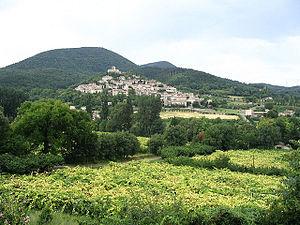
Le comté-de-grignan est un vin élaboré dans le sud de la Drôme, il fut connu de 1968 jusqu'à 2009, sous le nom de vin de pays du comté de Grignan. Sa zone de production correspond approximativement à la région historique du Tricastin, plus souvent dénommée de nos jours Drôme provençale. Ce vin est protégé par une IGP de zone, incluse dans l'indication géographique protégée régionale Méditerranée. Cette région de production, célèbre pour ses truffes noires, est historiquement l'un des plus anciens terroirs viti-vinicoles de France comme le prouvent l'oppidum Saint-Marcel et ses poteries pseudo-ioniennes, la villa gallo-romaine du Mollard, la plus importante unité viti-vinicole de l'antiquité romaine, et l'église Saint-Pierre-ès-Liens de Colonzelle, qui possède un bas-relief représentant quatre tonneaux gaulois.